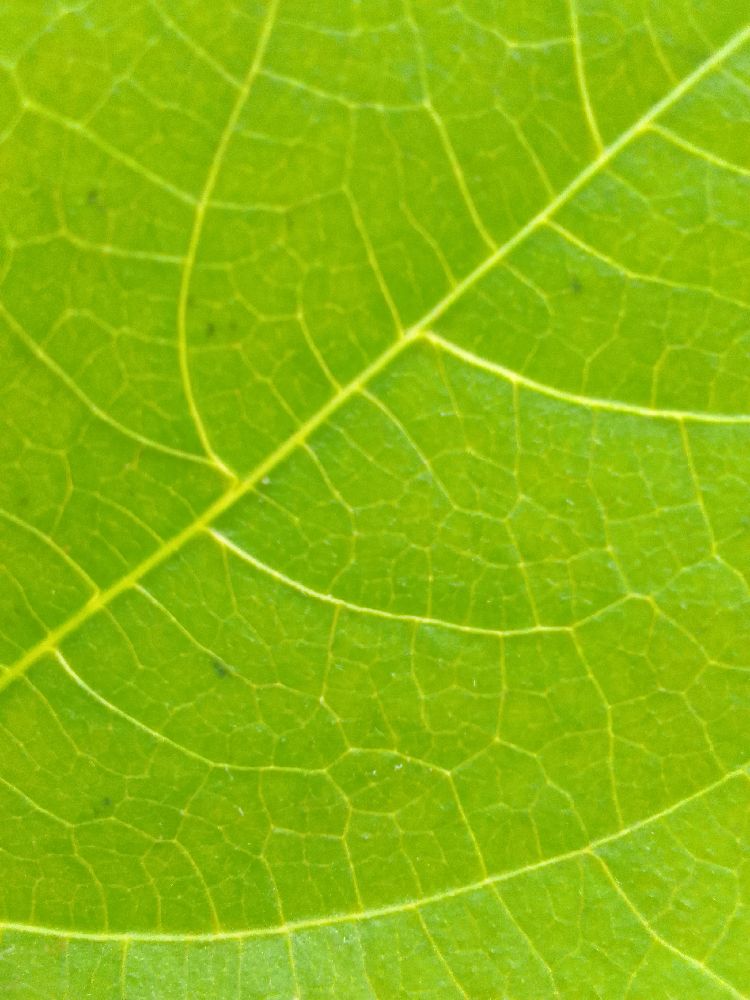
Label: healthy